Geology of Svalbard

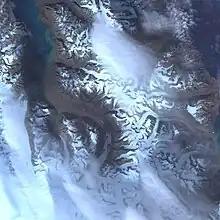
Satellite photo showing Devonian mountains in Andrée Land

Devonian age sediments are exposed in Andrée Land, James I Land and Dickson Land. Orogeny took place in late Devon.